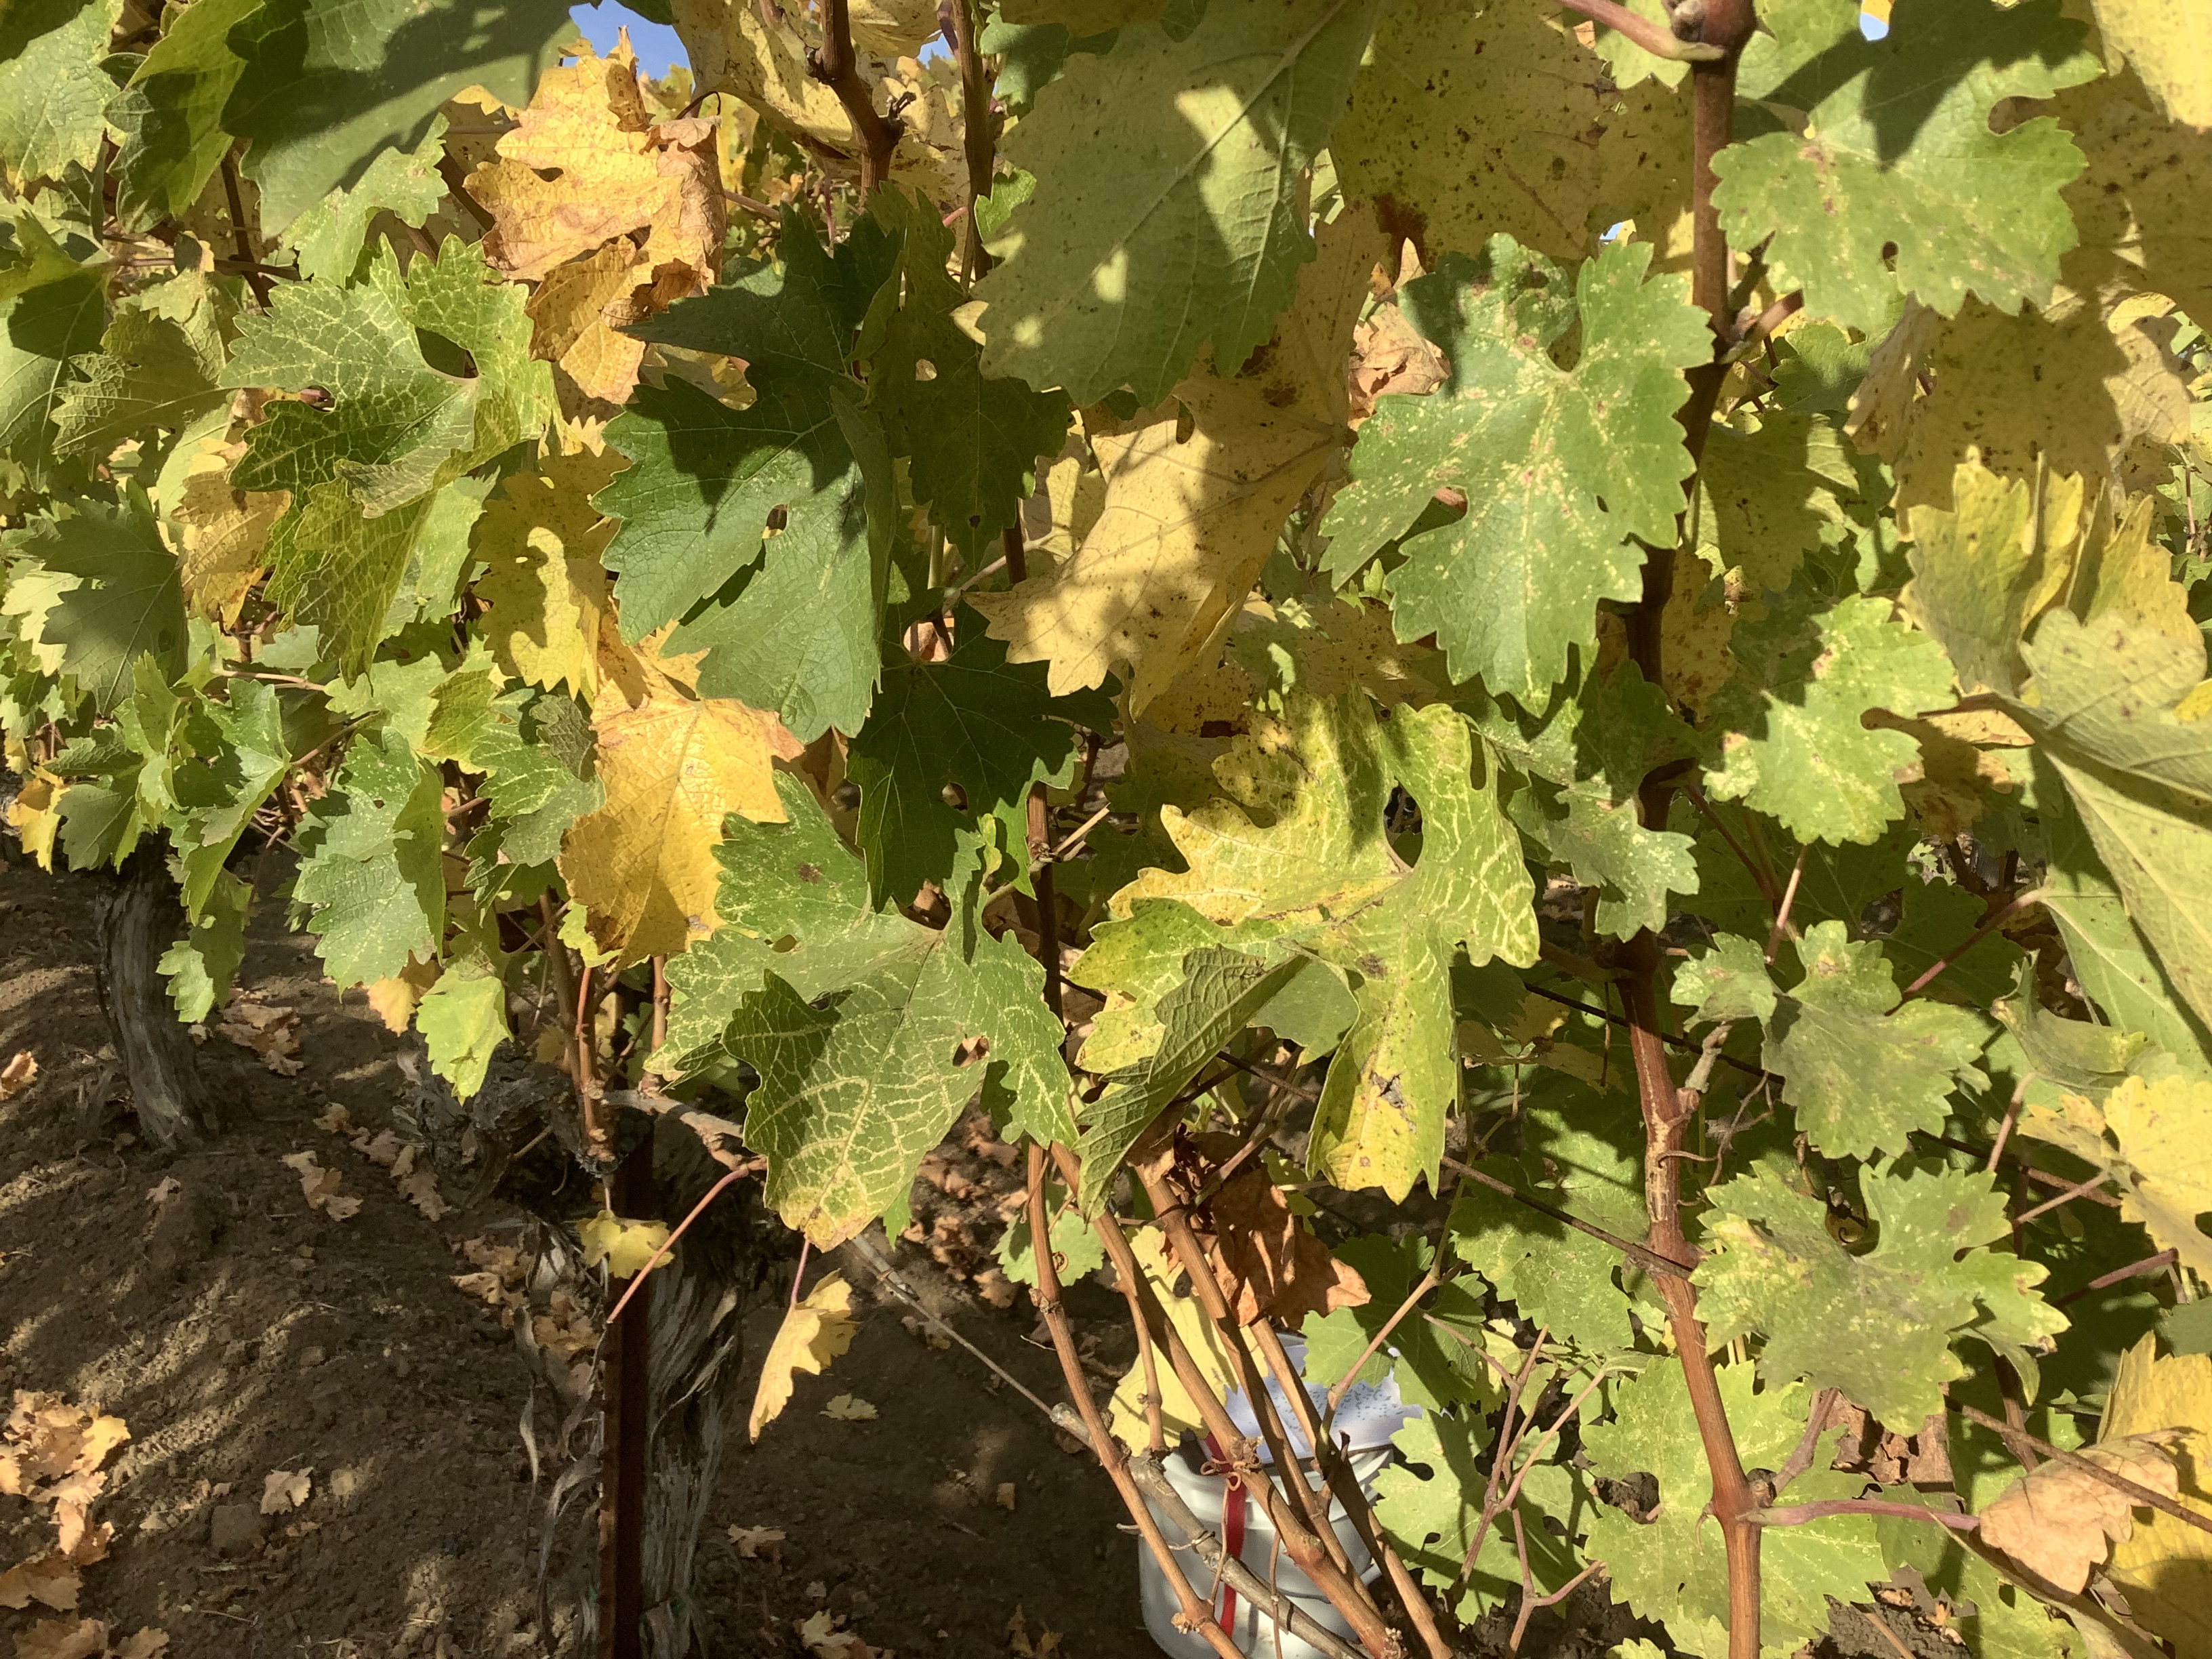
Label: No Virus